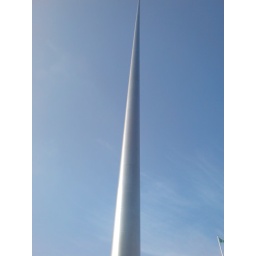
The Spire against a blue sky